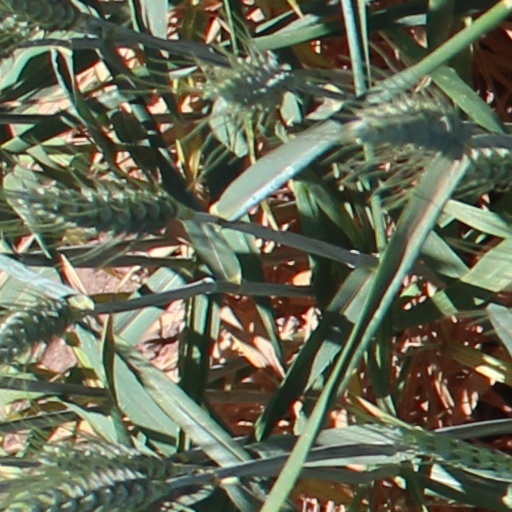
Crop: wheat